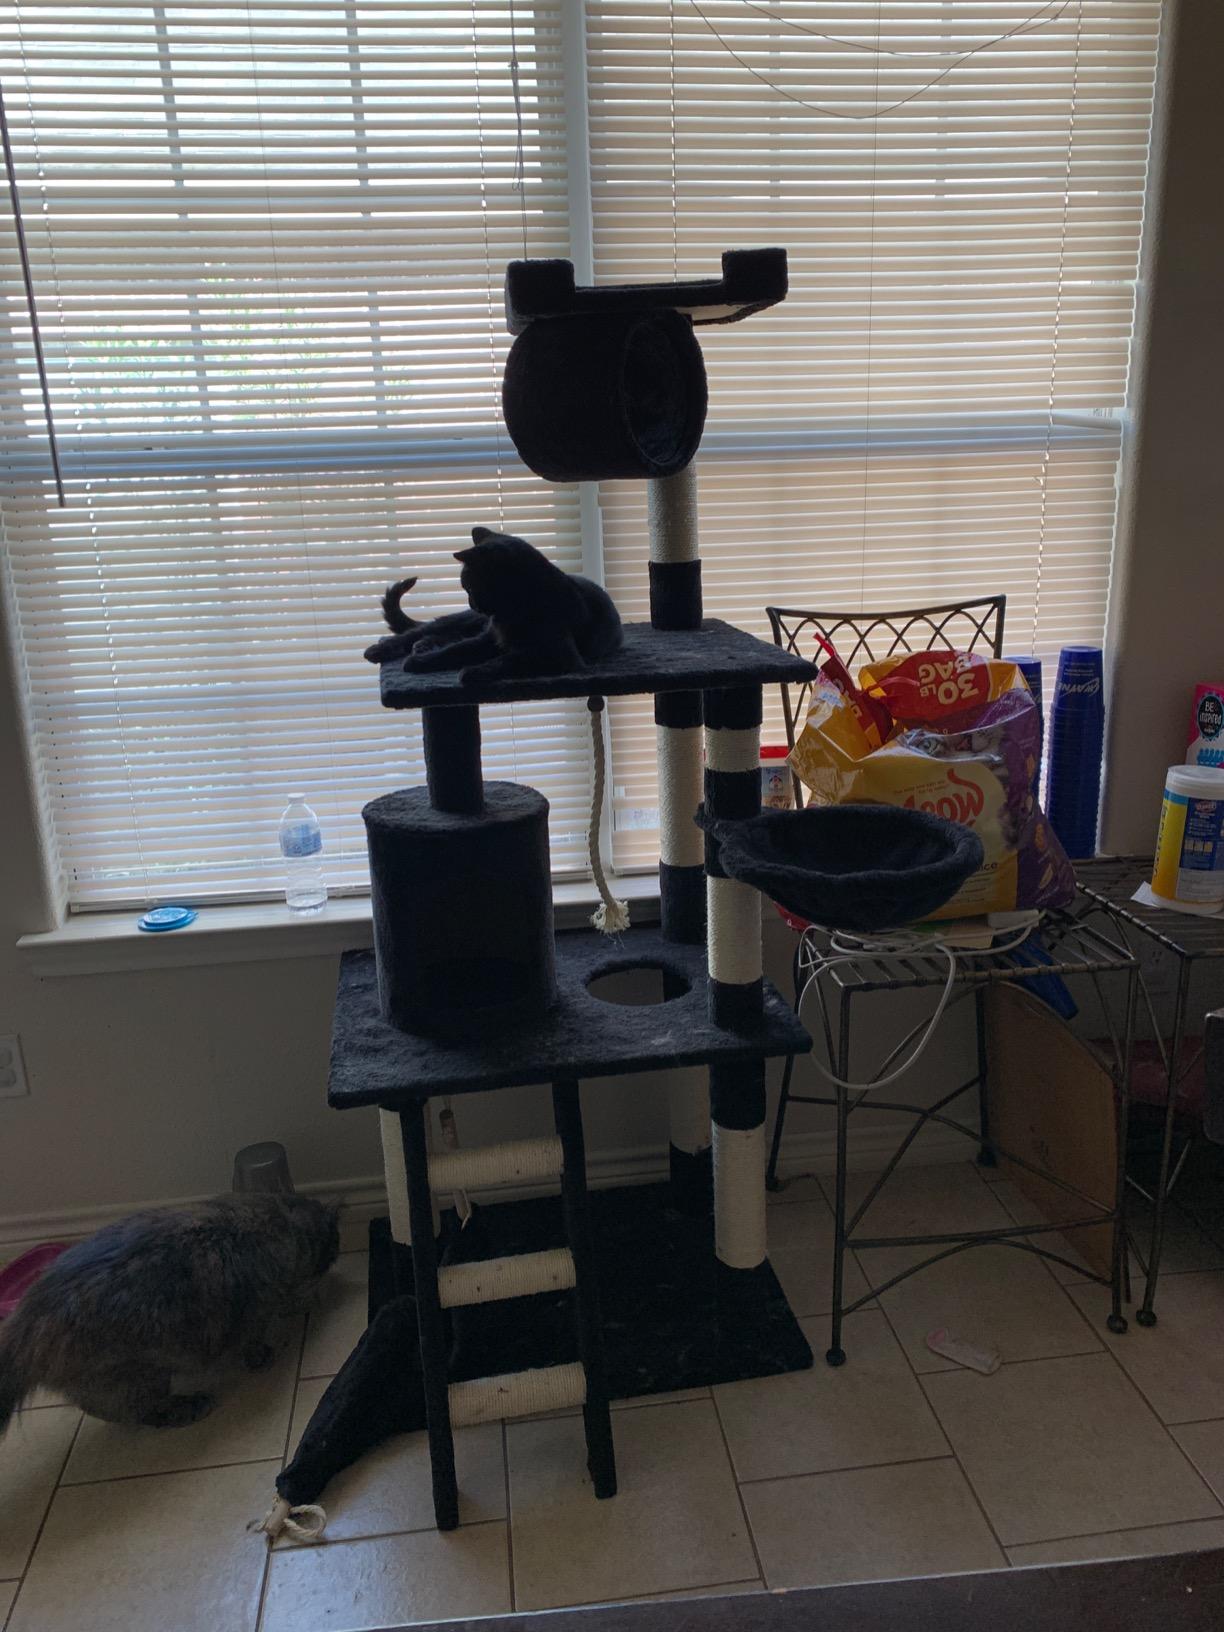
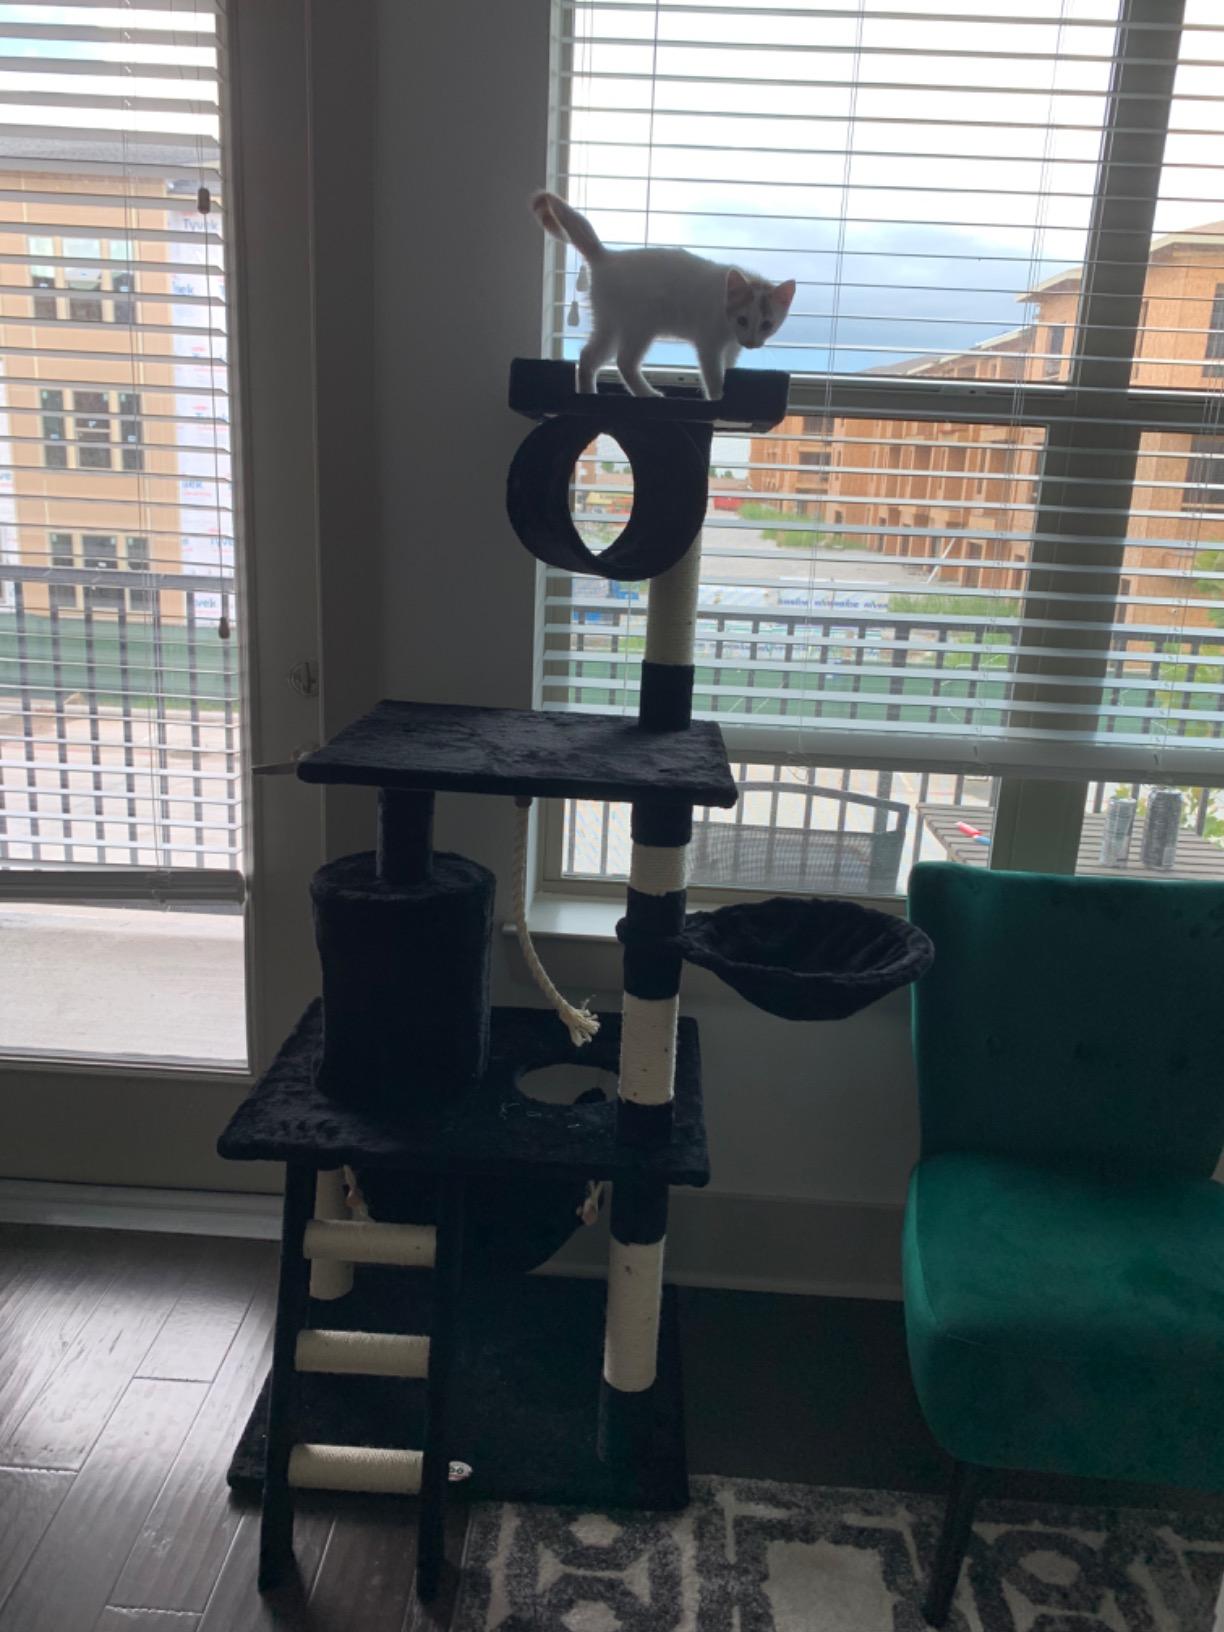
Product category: items_cat tree
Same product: yes